Red Bull RB5

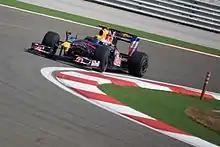
Mark Webber driving the RB5 at the 2009 Turkish Grand Prix.

New rules in place for the 2009 season required cars to have narrower and higher rear wings and wider and lower front wings, designed to reduce air disturbance to following cars and hence make overtaking easier. Slick tyres were re-introduced into Formula One, after being absent since 1998. This was expected to increase the RB5's tyre grip by about 20%.